Breaking the Silence (film)

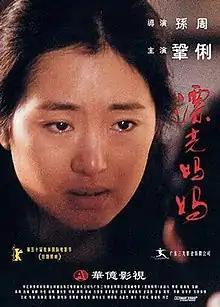

Breaking the Silence is a 2000 Chinese film directed by Sun Zhou. It was China's submission to the 73rd Academy Awards for the Academy Award for Best Foreign Language Film, but was not accepted as a nominee.